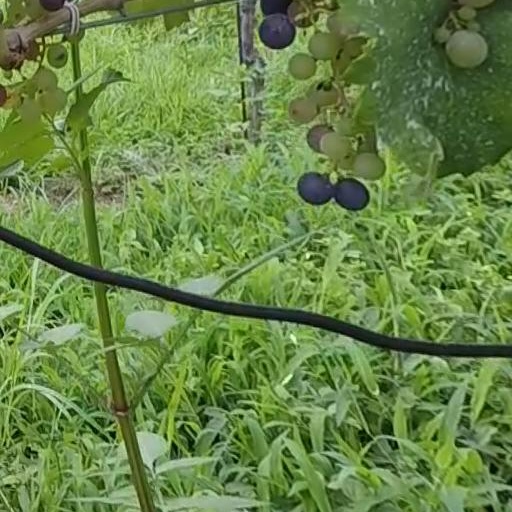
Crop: grape